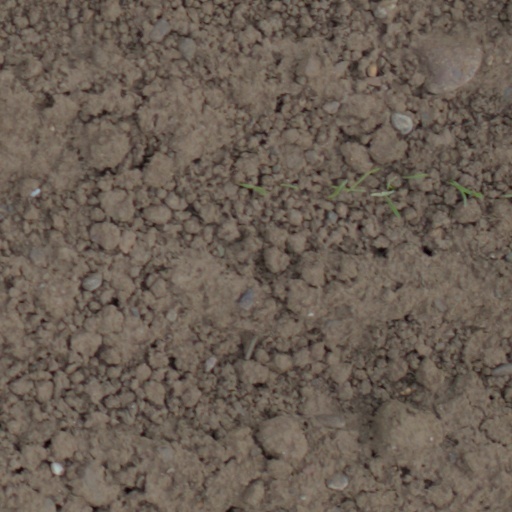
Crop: wheat